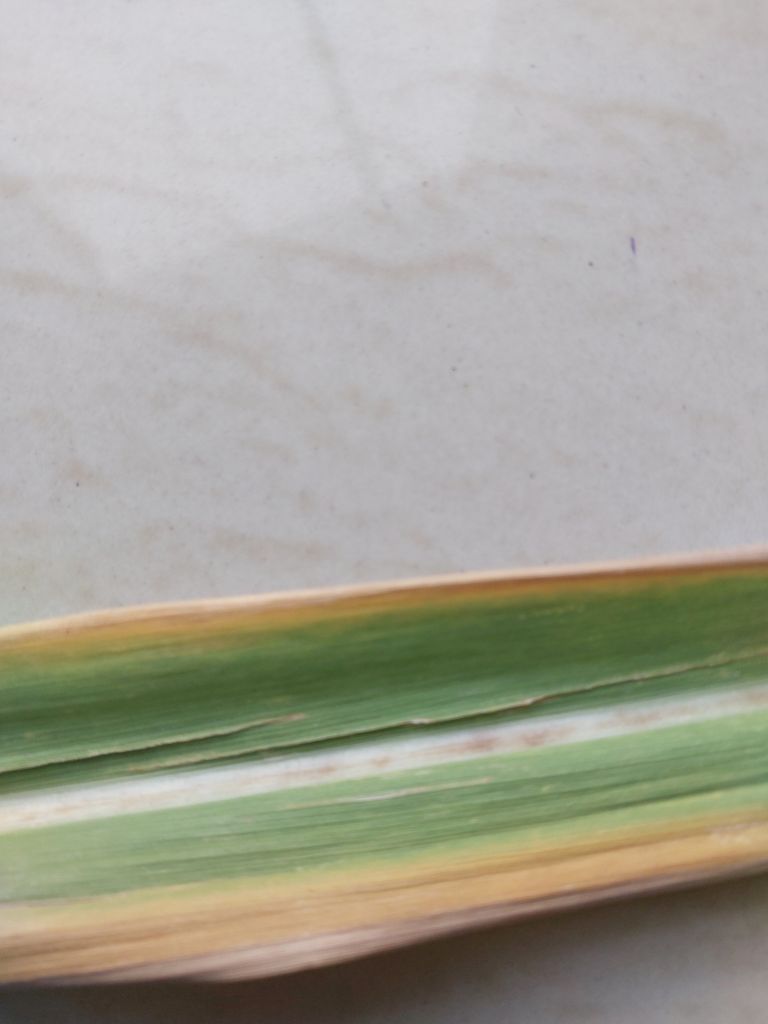
Label: Brown Spot